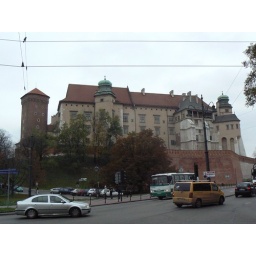
towering above the streets - the wawel hill is home to the citys royal castle and cathedral